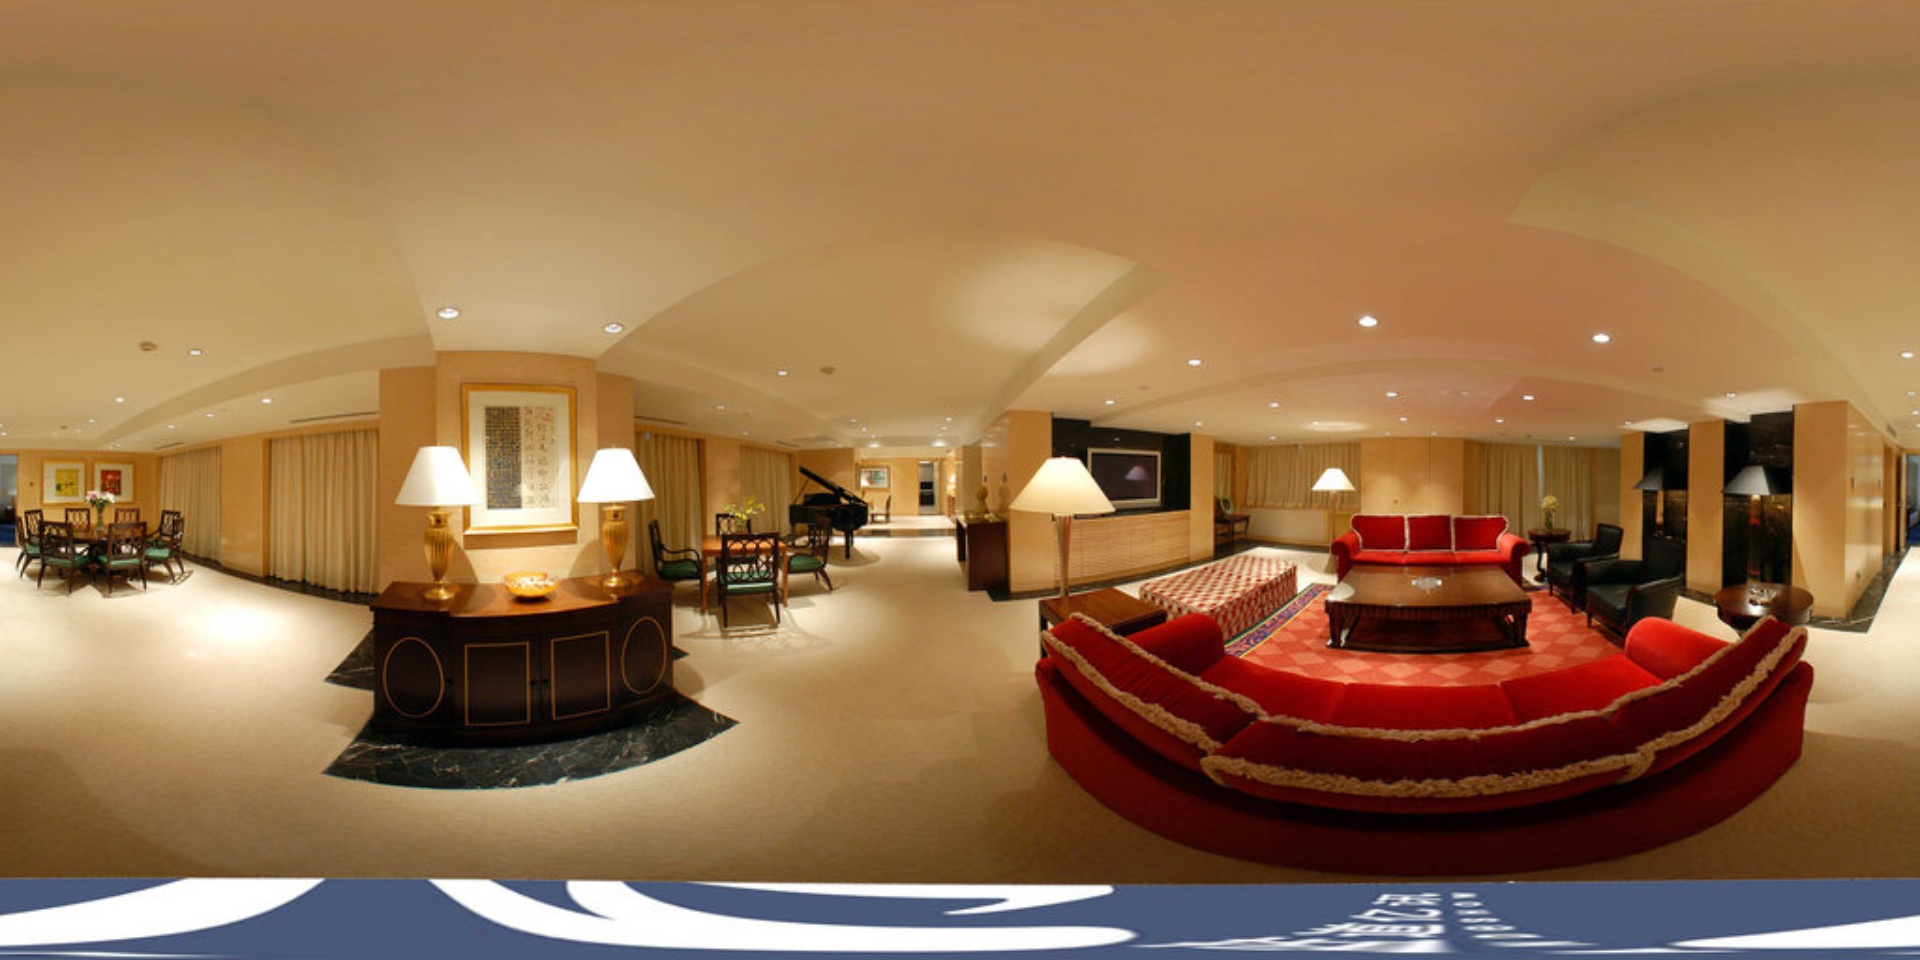
Referred object: the black grand piano

Referred object: the red curved sofa